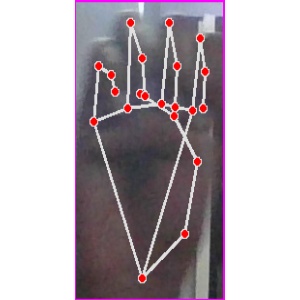
अक्षर: म